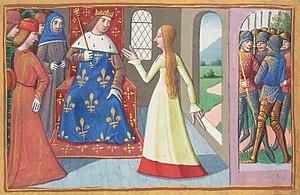
Jeanne d'Arc convainc Charles VII de poursuivre le siège de Troyes. Miniature du manuscrit de Martial d'Auvergne, Les Vigiles de Charles VII, vers 1484, BnF, Manuscrit Français 5054, folio 61 verso.
Beaumont-Village est une commune française située dans le département d'Indre-et-Loire en région Centre-Val de Loire.
Jeanne d'Arc, née vers 1412 à Domrémy, village du duché de Bar, et morte sur le bûcher le 30 mai 1431 à Rouen, capitale du duché de Normandie alors possession anglaise, est une héroïne de l'histoire de France, chef de guerre et sainte de l'Église catholique, surnommée depuis le XVIᵉ siècle « la Pucelle d'Orléans ».
Gilles de Montmorency-Laval, plus connu sous le nom de Gilles de Rais en référence à son titre de baron de Retz, né au château de Champtocé-sur-Loire à une date inconnue, mort le 26 octobre 1440 à Nantes, est un chevalier et seigneur de Bretagne, d'Anjou, du Poitou, du Maine et d'Angoumois.
Charles VII, dit « le Victorieux » ou « le Bien Servi », né à l'hôtel Saint-Pol à Paris le 22 février 1403 et mort au château de Mehun-sur-Yèvre, résidence royale située à Mehun-sur-Yèvre, entre Bourges et Vierzon, le 22 juillet 1461, est roi de France de 1422 à 1461. Il est le cinquième roi de la branche dite de Valois de la dynastie capétienne.
Le royaume de France est le nom historiographique donné à différentes entités politiques de la France au Moyen Âge et à l'époque moderne. Selon les historiens, la date de création du royaume est associée à un de ces trois événements majeurs : l'avènement de Clovis en 481 et l'extension des royaumes francs, le partage de l'Empire carolingien en 843 et l'élection d'Hugues Capet en 987. Il prend fin lors de la Révolution française en 1792 avant de réapparaître brièvement de 1814 à 1848.
Orbigny est une commune française du département d'Indre-et-Loire, en région Centre-Val de Loire.